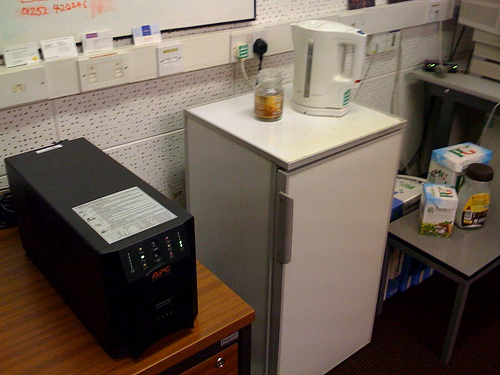
user: Given an image and a question. Answer the question in a short answer. Question: What does the machine on the refrigerator do? Short Answer:
assistant: make coffee